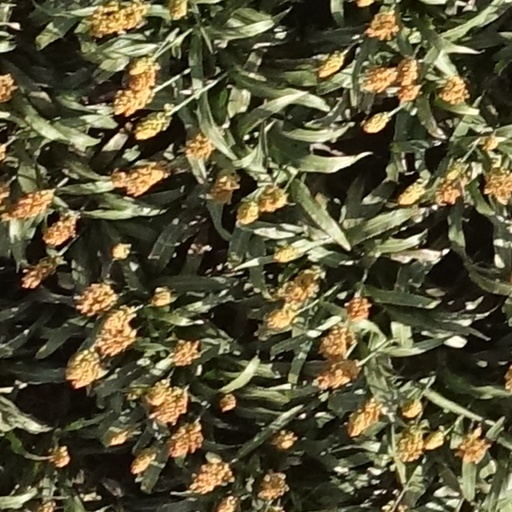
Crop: sorghum